Flogsta

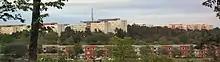
Flogsta as seen from the west

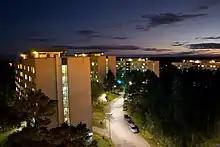
Night shot from the roof of 8, Sernanders väg

Flogsta is a neighbourhood in the west part of the Swedish city of Uppsala. Most of its inhabitants are students attending Uppsala University or the Swedish University of Agricultural Sciences.